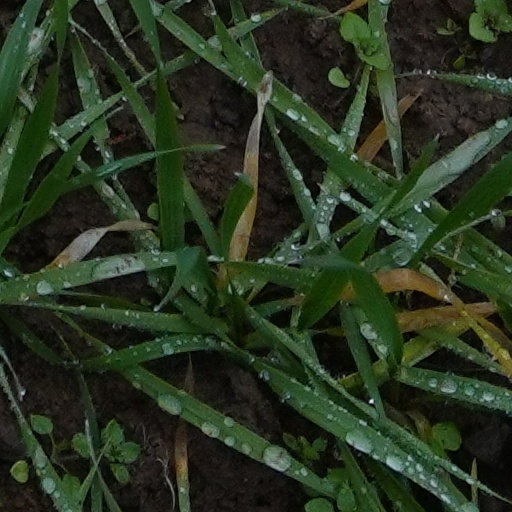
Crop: wheat